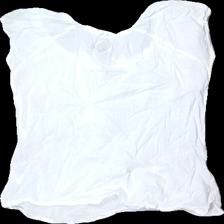
View: back
Type: Blouse
Category: Ladies
Brand: Not in the list
Brand text on label: North Sail
Colors: None
Material: 100% cotton
Cut: Regular, C-collar
Season: All
Price range: <50
Recommended usage: Reuse